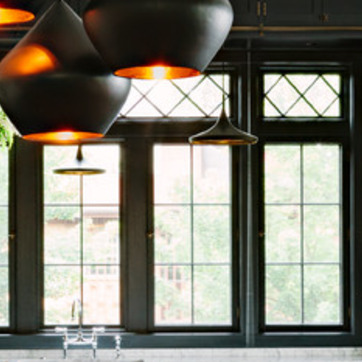
Material: glass